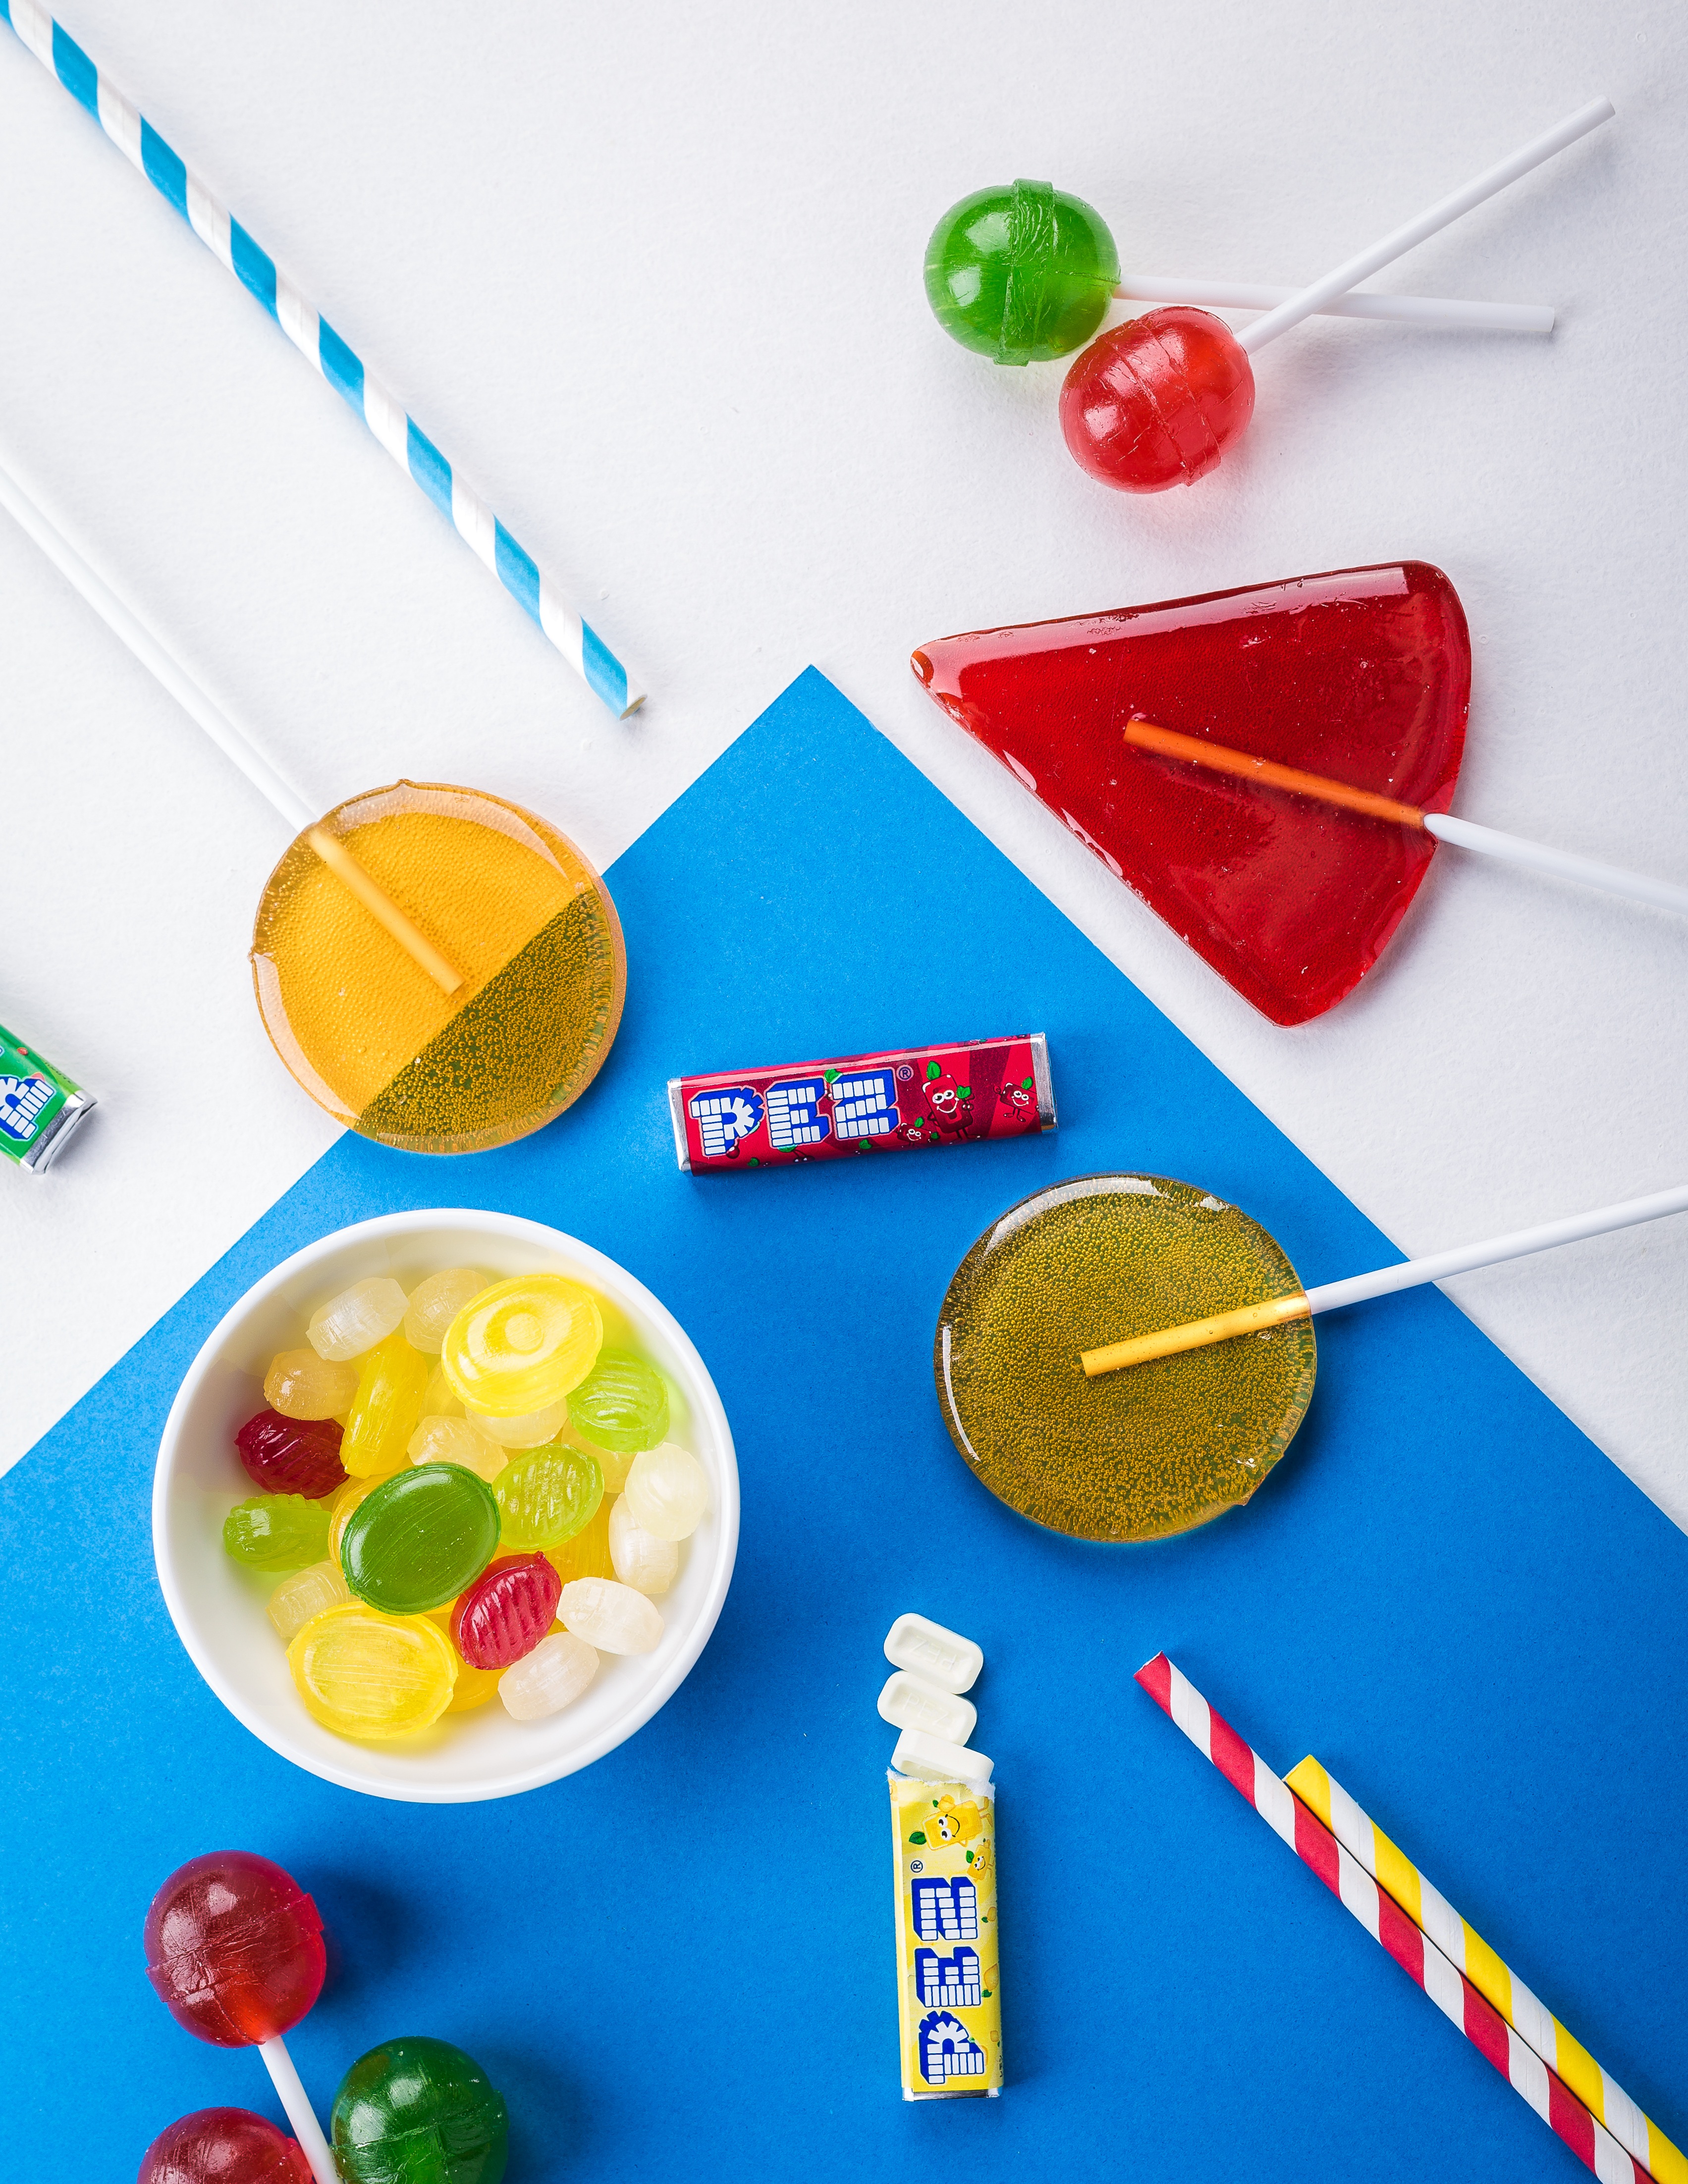
fruit, sweet, food, holiday, drink, colorful, dessert, caramel, delicious, lollipop, background, sweets, bright, candy, multi colored, sweetly, sweetmeats